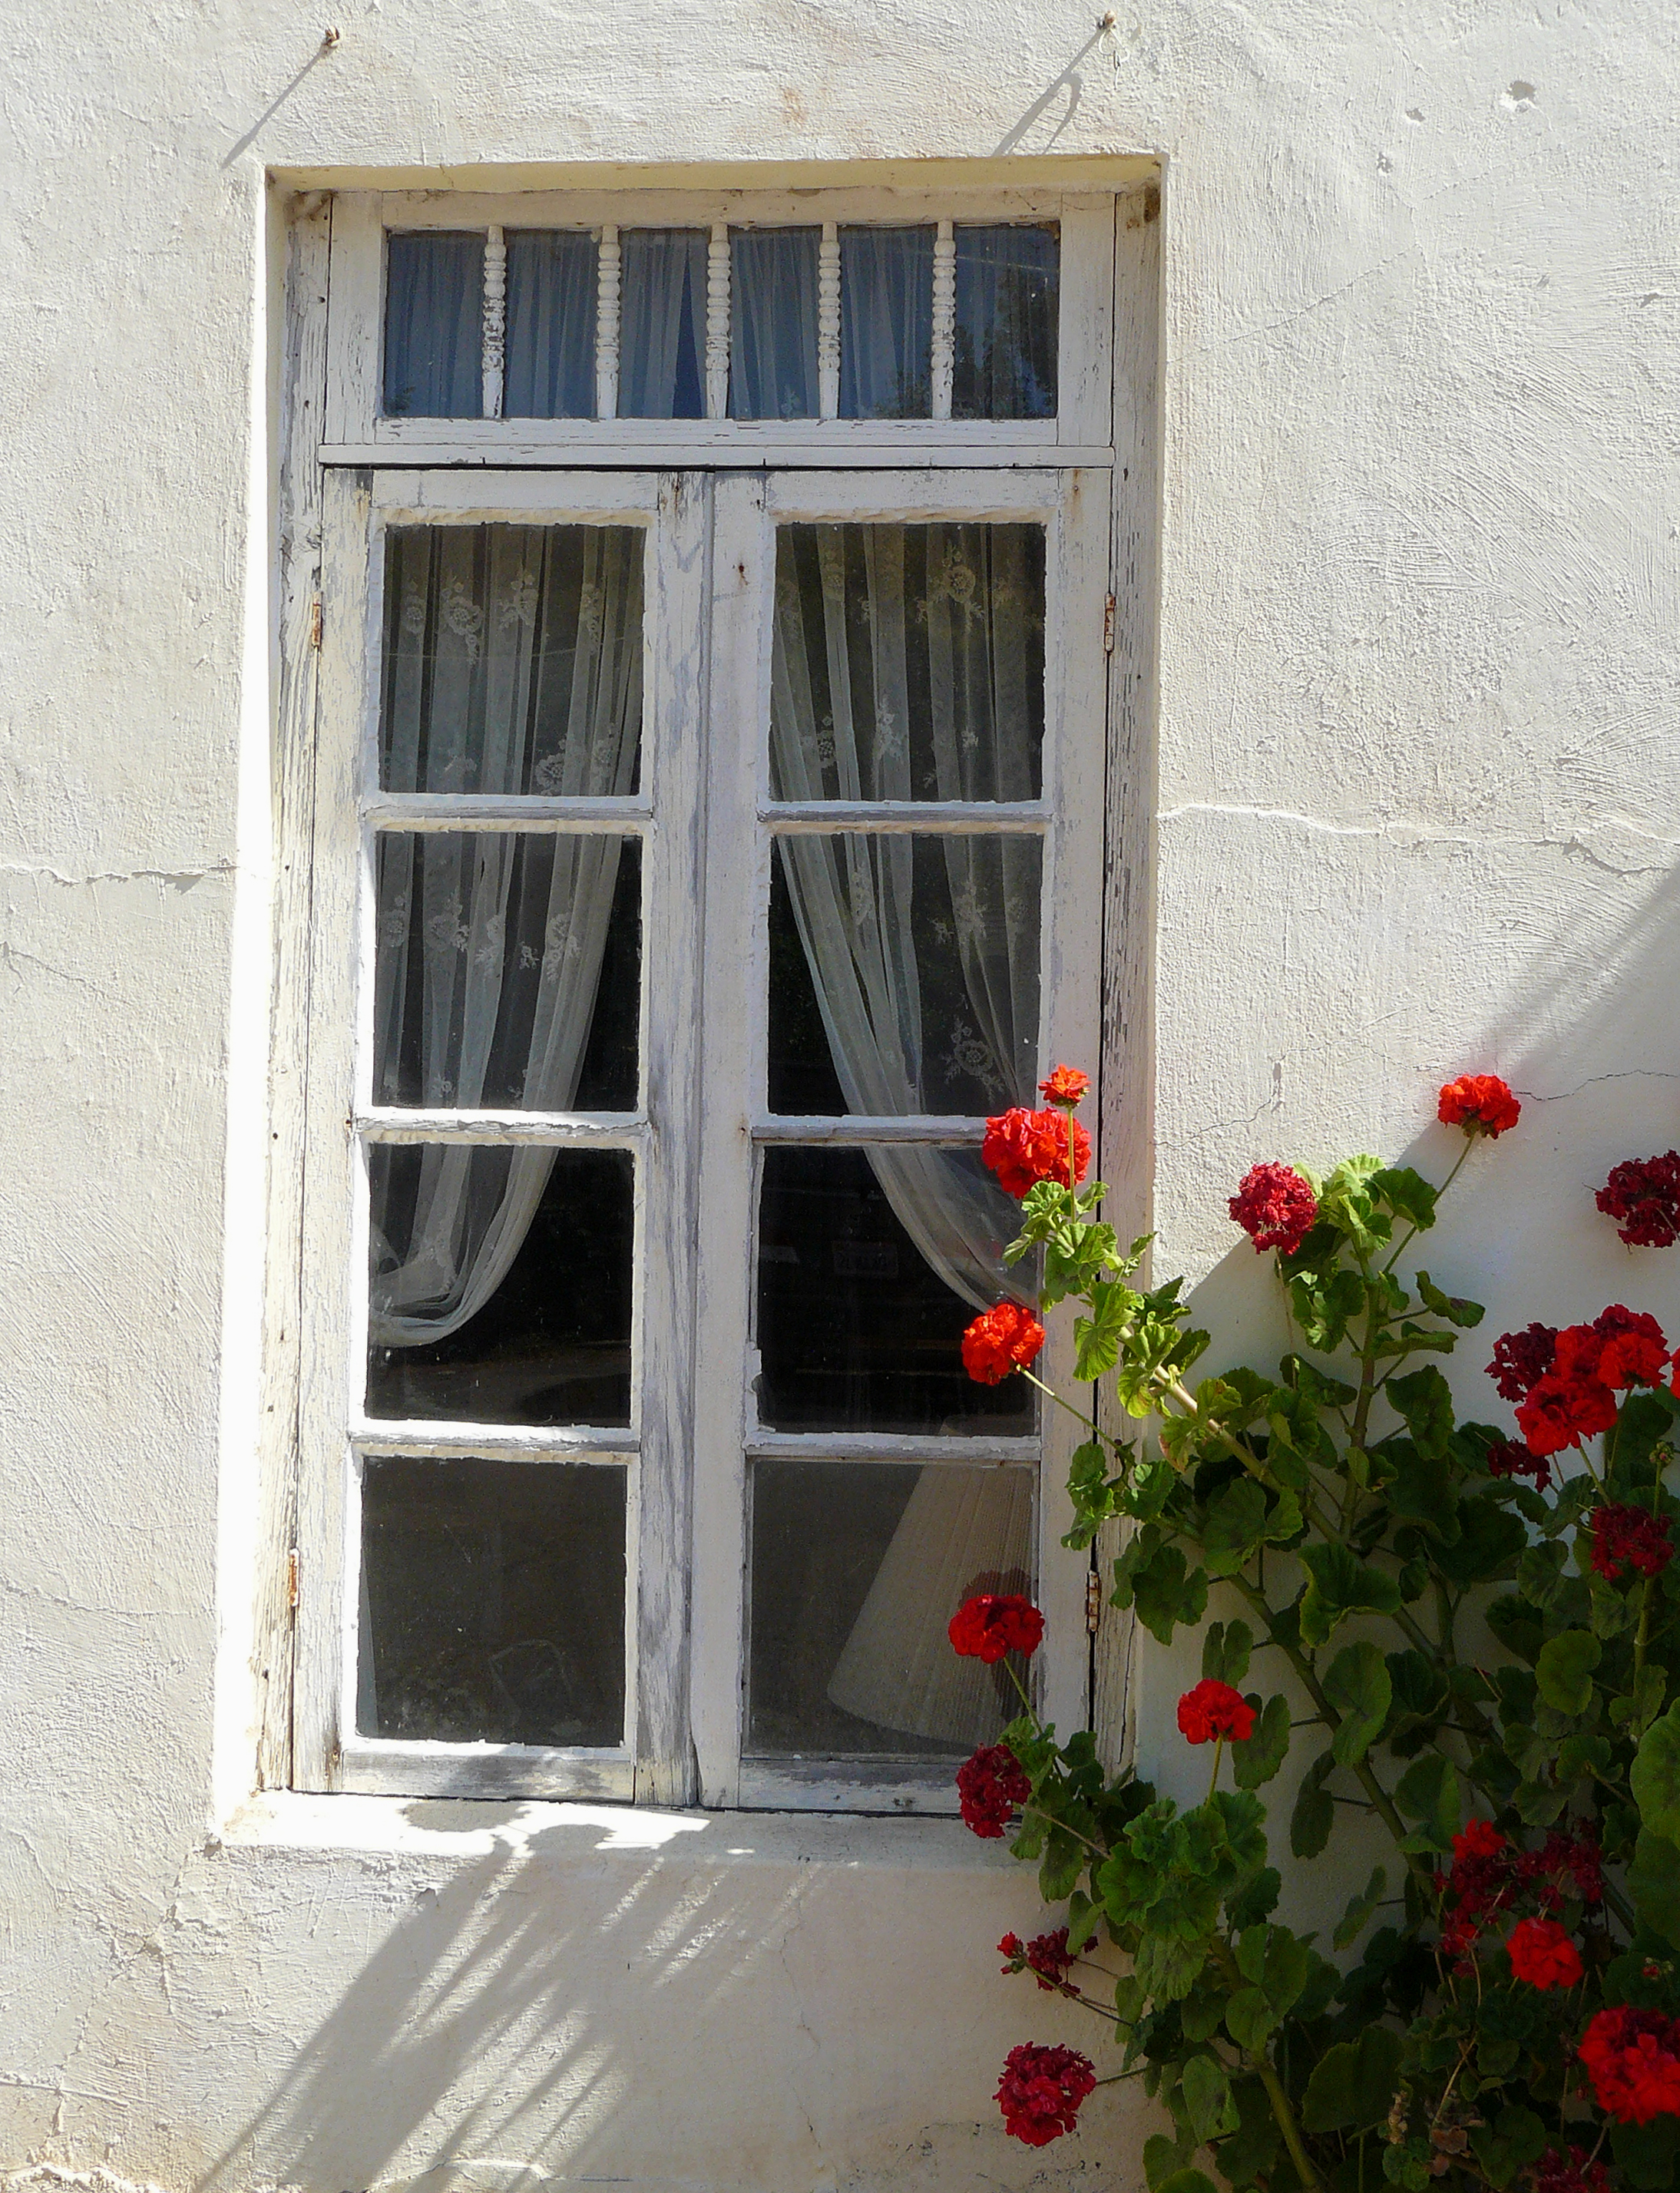
window, wall, balcony, cottage, facade, property, door, harmony, quainttowns, sash window